Eva Sopher

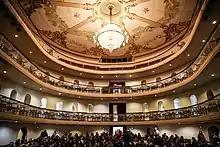
Theatro São Pedro in 2018

In the 1970s the São Pedro Theatre was in need of a major renovation. The theatre dated from 1858. Sopher was chosen by the government to lead the project. The renovation was to take nine years and the theatre became Sopher's life's work. The theatre reopened in 1984. To achieve this she had created the Theatro São Pedro Foundation in 1982 and she became its president.